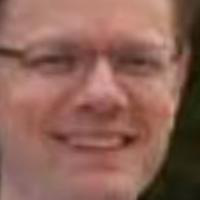
Age group: age 31-40